Josh Fadem

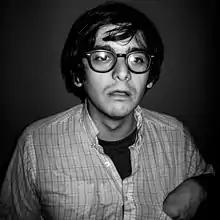
Fadem in 2012

Fadem was born and raised in Tulsa, Oklahoma, where he attended Booker T. Washington High School. He has lived and worked in Los Angeles since 2000.